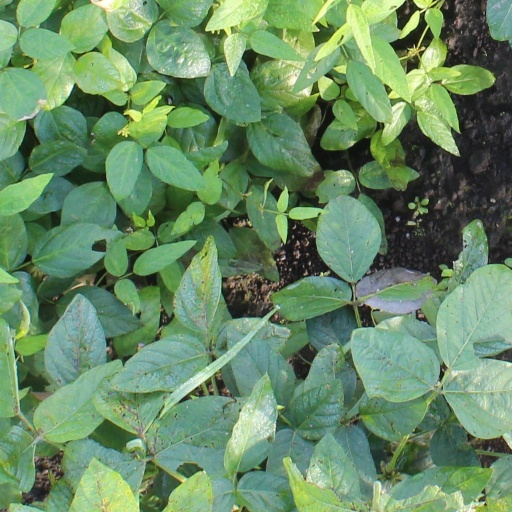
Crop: soybean